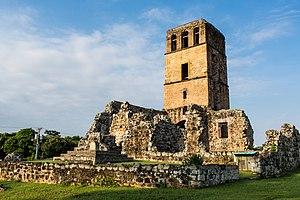
Cet article recense les sites inscrits au patrimoine mondial au Panama.